Cecil Kirk

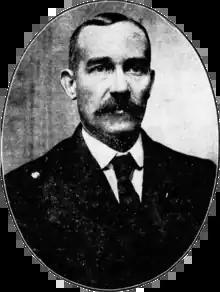
Kirk in 1905 newspaper

Cecil Kirk (March 1868 – January 7, 1944) was an American politician from Maryland. He served as a member of the Maryland House of Delegates, representing Cecil County from 1904 to 1906.